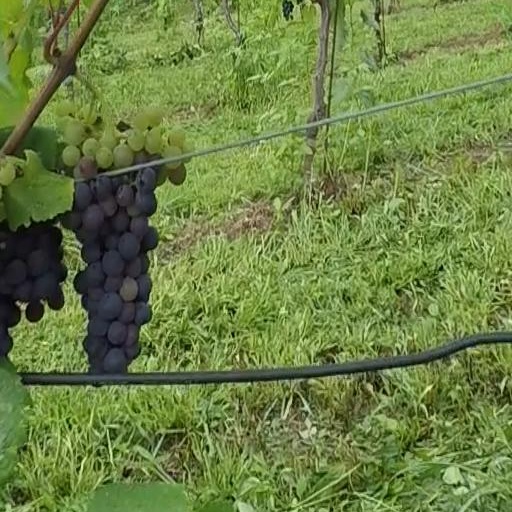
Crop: grape